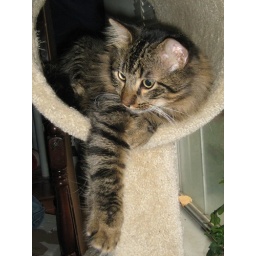
Doolittle in the cat tree